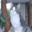
Label: cat